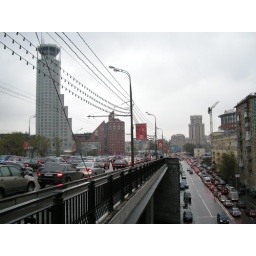
the city space bar is in the round top of the tower